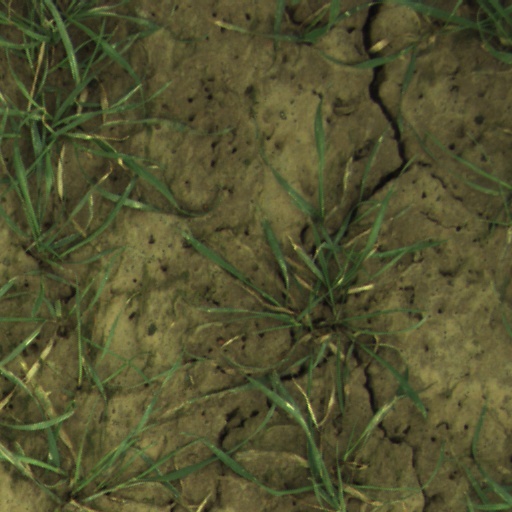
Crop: wheat